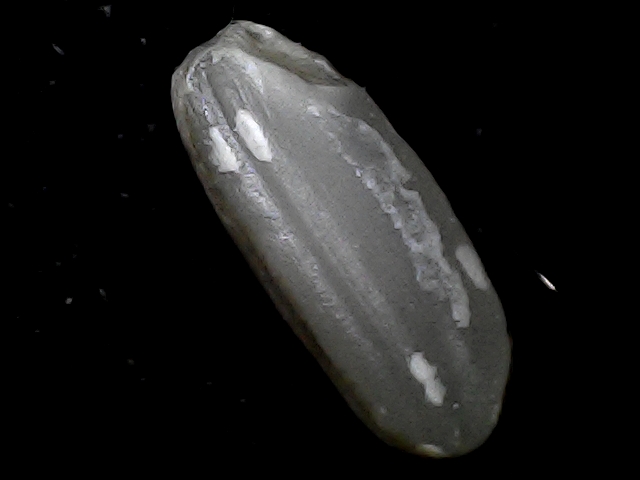
Rice variety: BD79